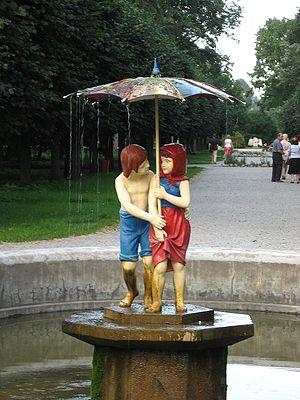
Parc thermal de Ciechocinek - le plus grand des quatre parcs de Ciechocinek. Il a été créé dans les années 1872-1875 d'après le projet d'Hipolit Cybulski, modifié et amélioré par Franciszek Szanior.